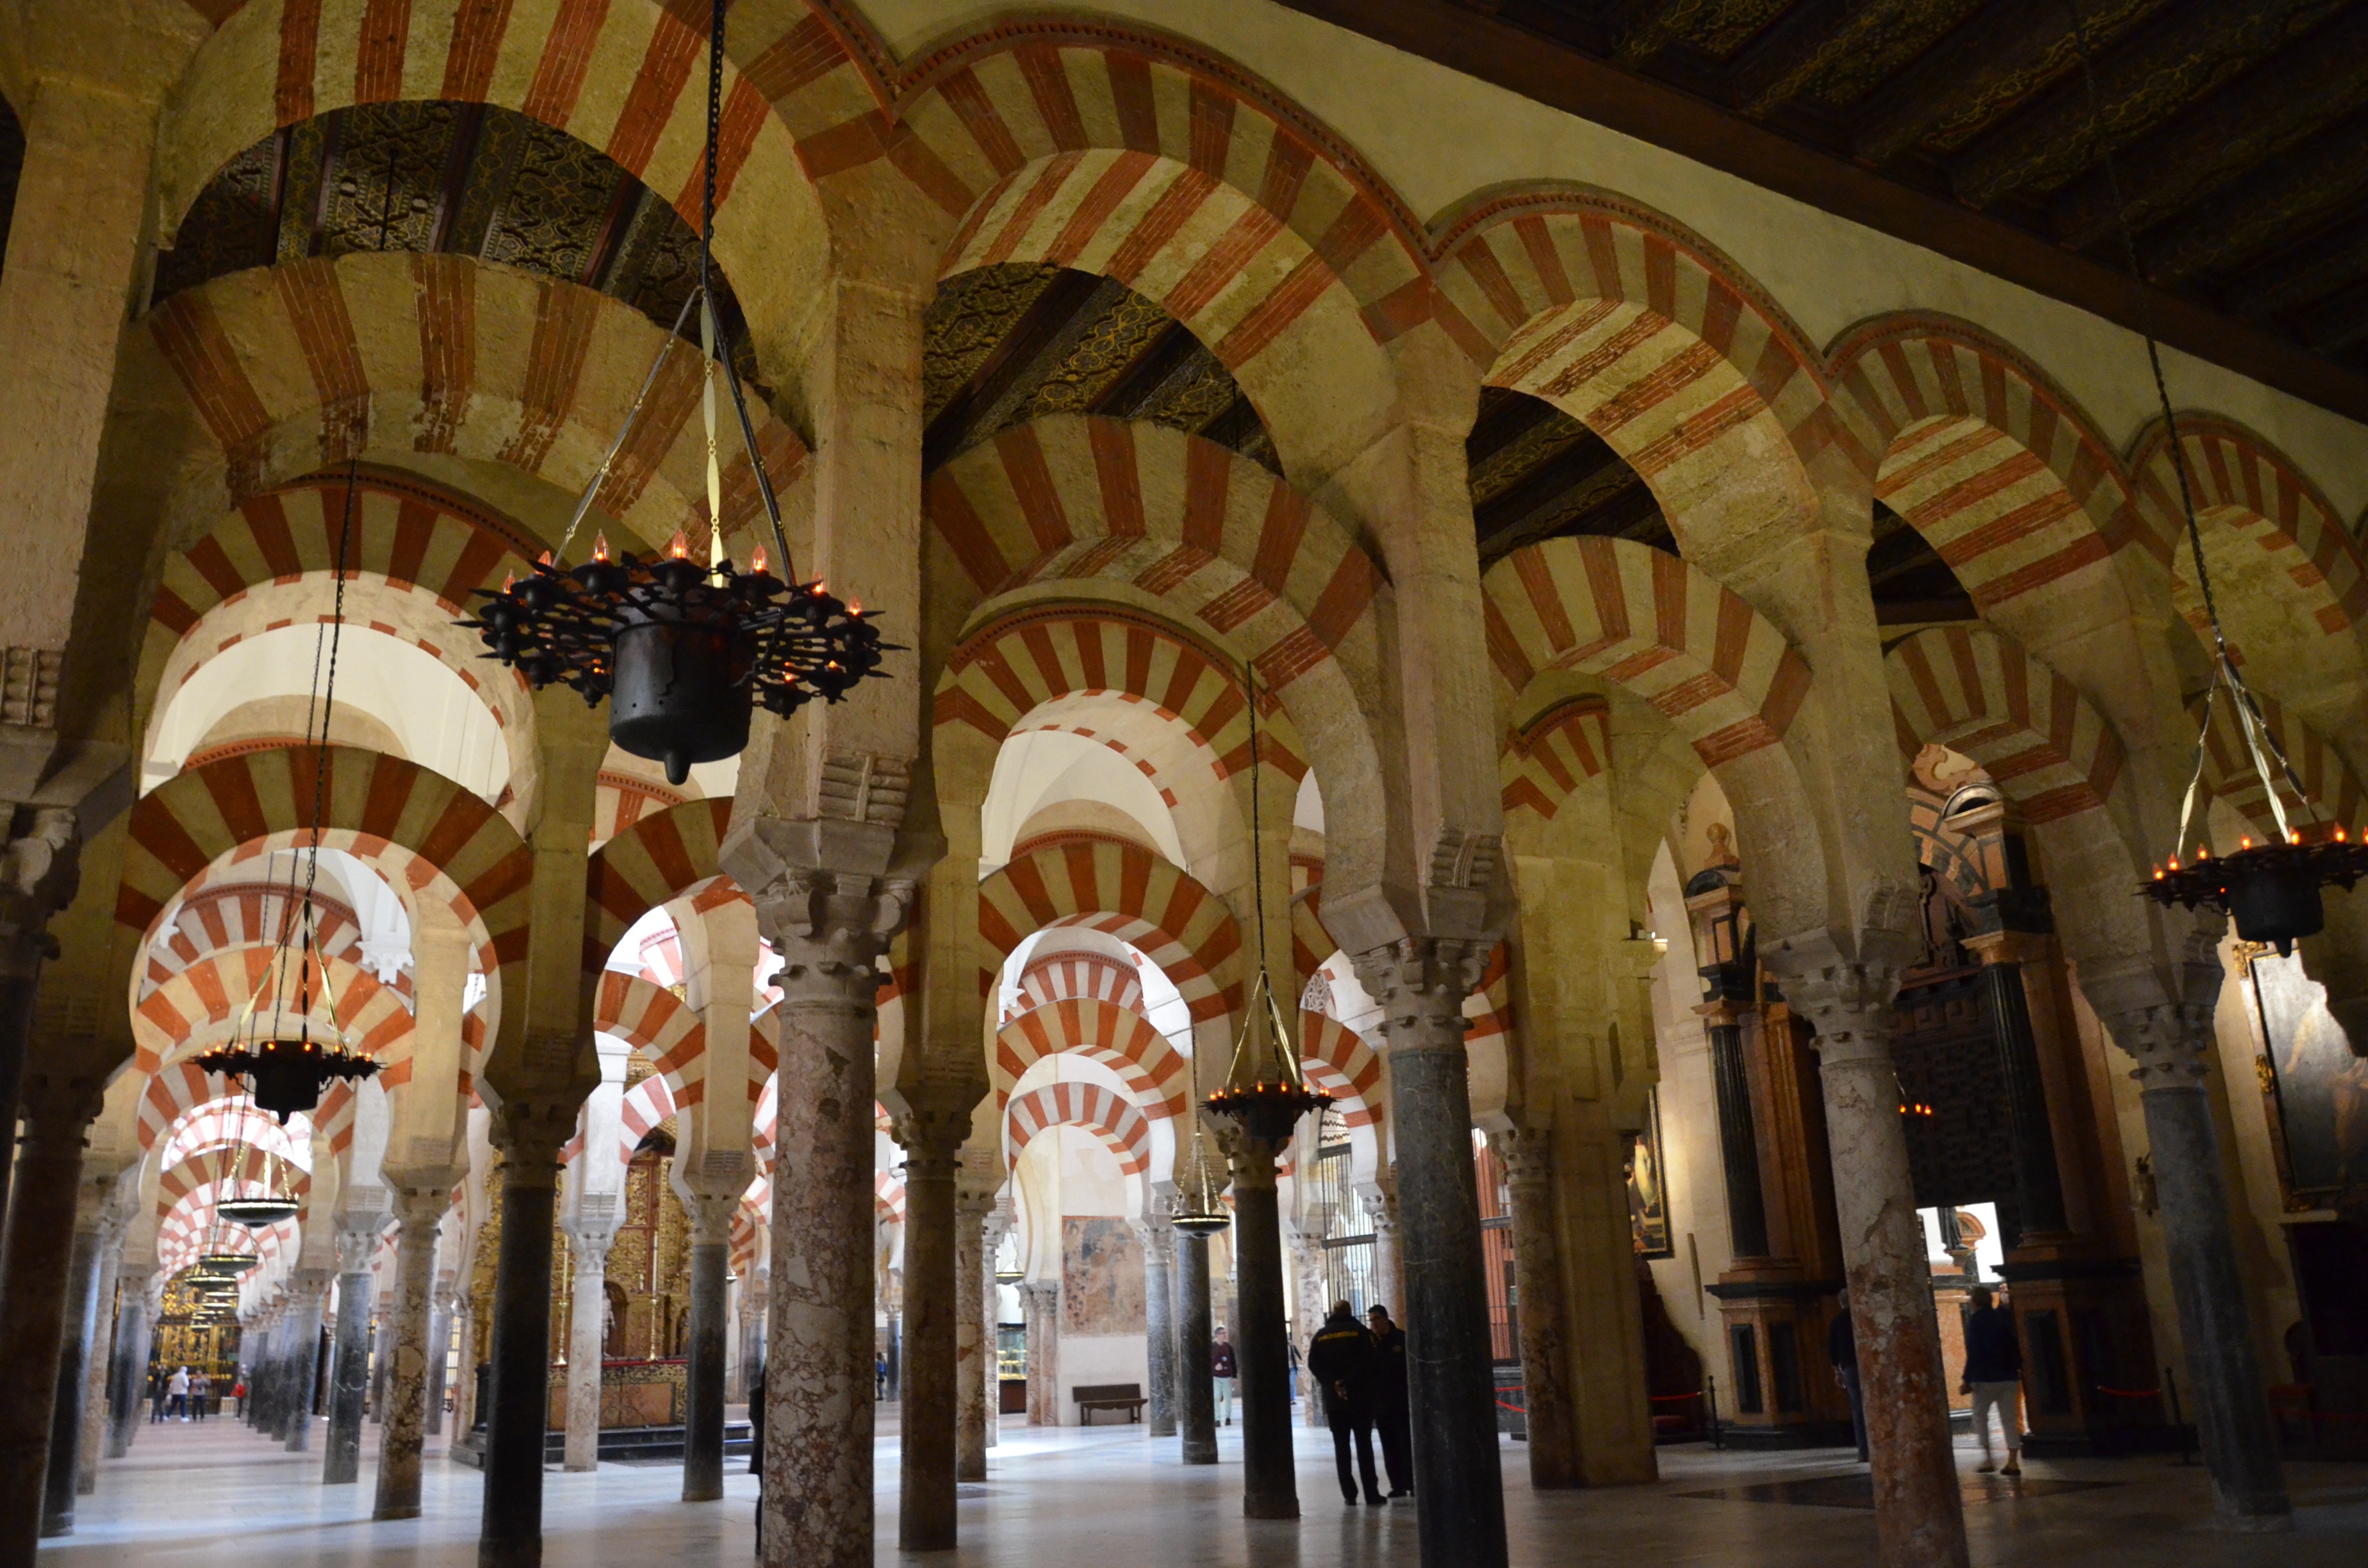
building, religion, church, cathedral, place of worship, art, spain, temple, mosque, christianity, islam, bow, tourist attraction, cordoba, the art of, the cathedral, the basilica, ancient history, the vault